Wigtownshire

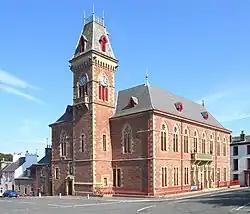
Wigtown County Buildings, built 1863.

Elected county councils were established in Scotland in 1890 under the Local Government (Scotland) Act 1889. Wigtownshire County Council held its first meeting at Wigtown County Buildings in The Square at Wigtown on 22 May 1890, when it was decided to hold the council's annual meeting each May at Wigtown, but other meetings were to be held alternately at Stranraer and Newton Stewart. The council later established its main offices at Ashwood House on Sun Street, Stranraer, close to the Sheriff Court on Lewis Street which was the council's meeting place when it met in Stranraer.